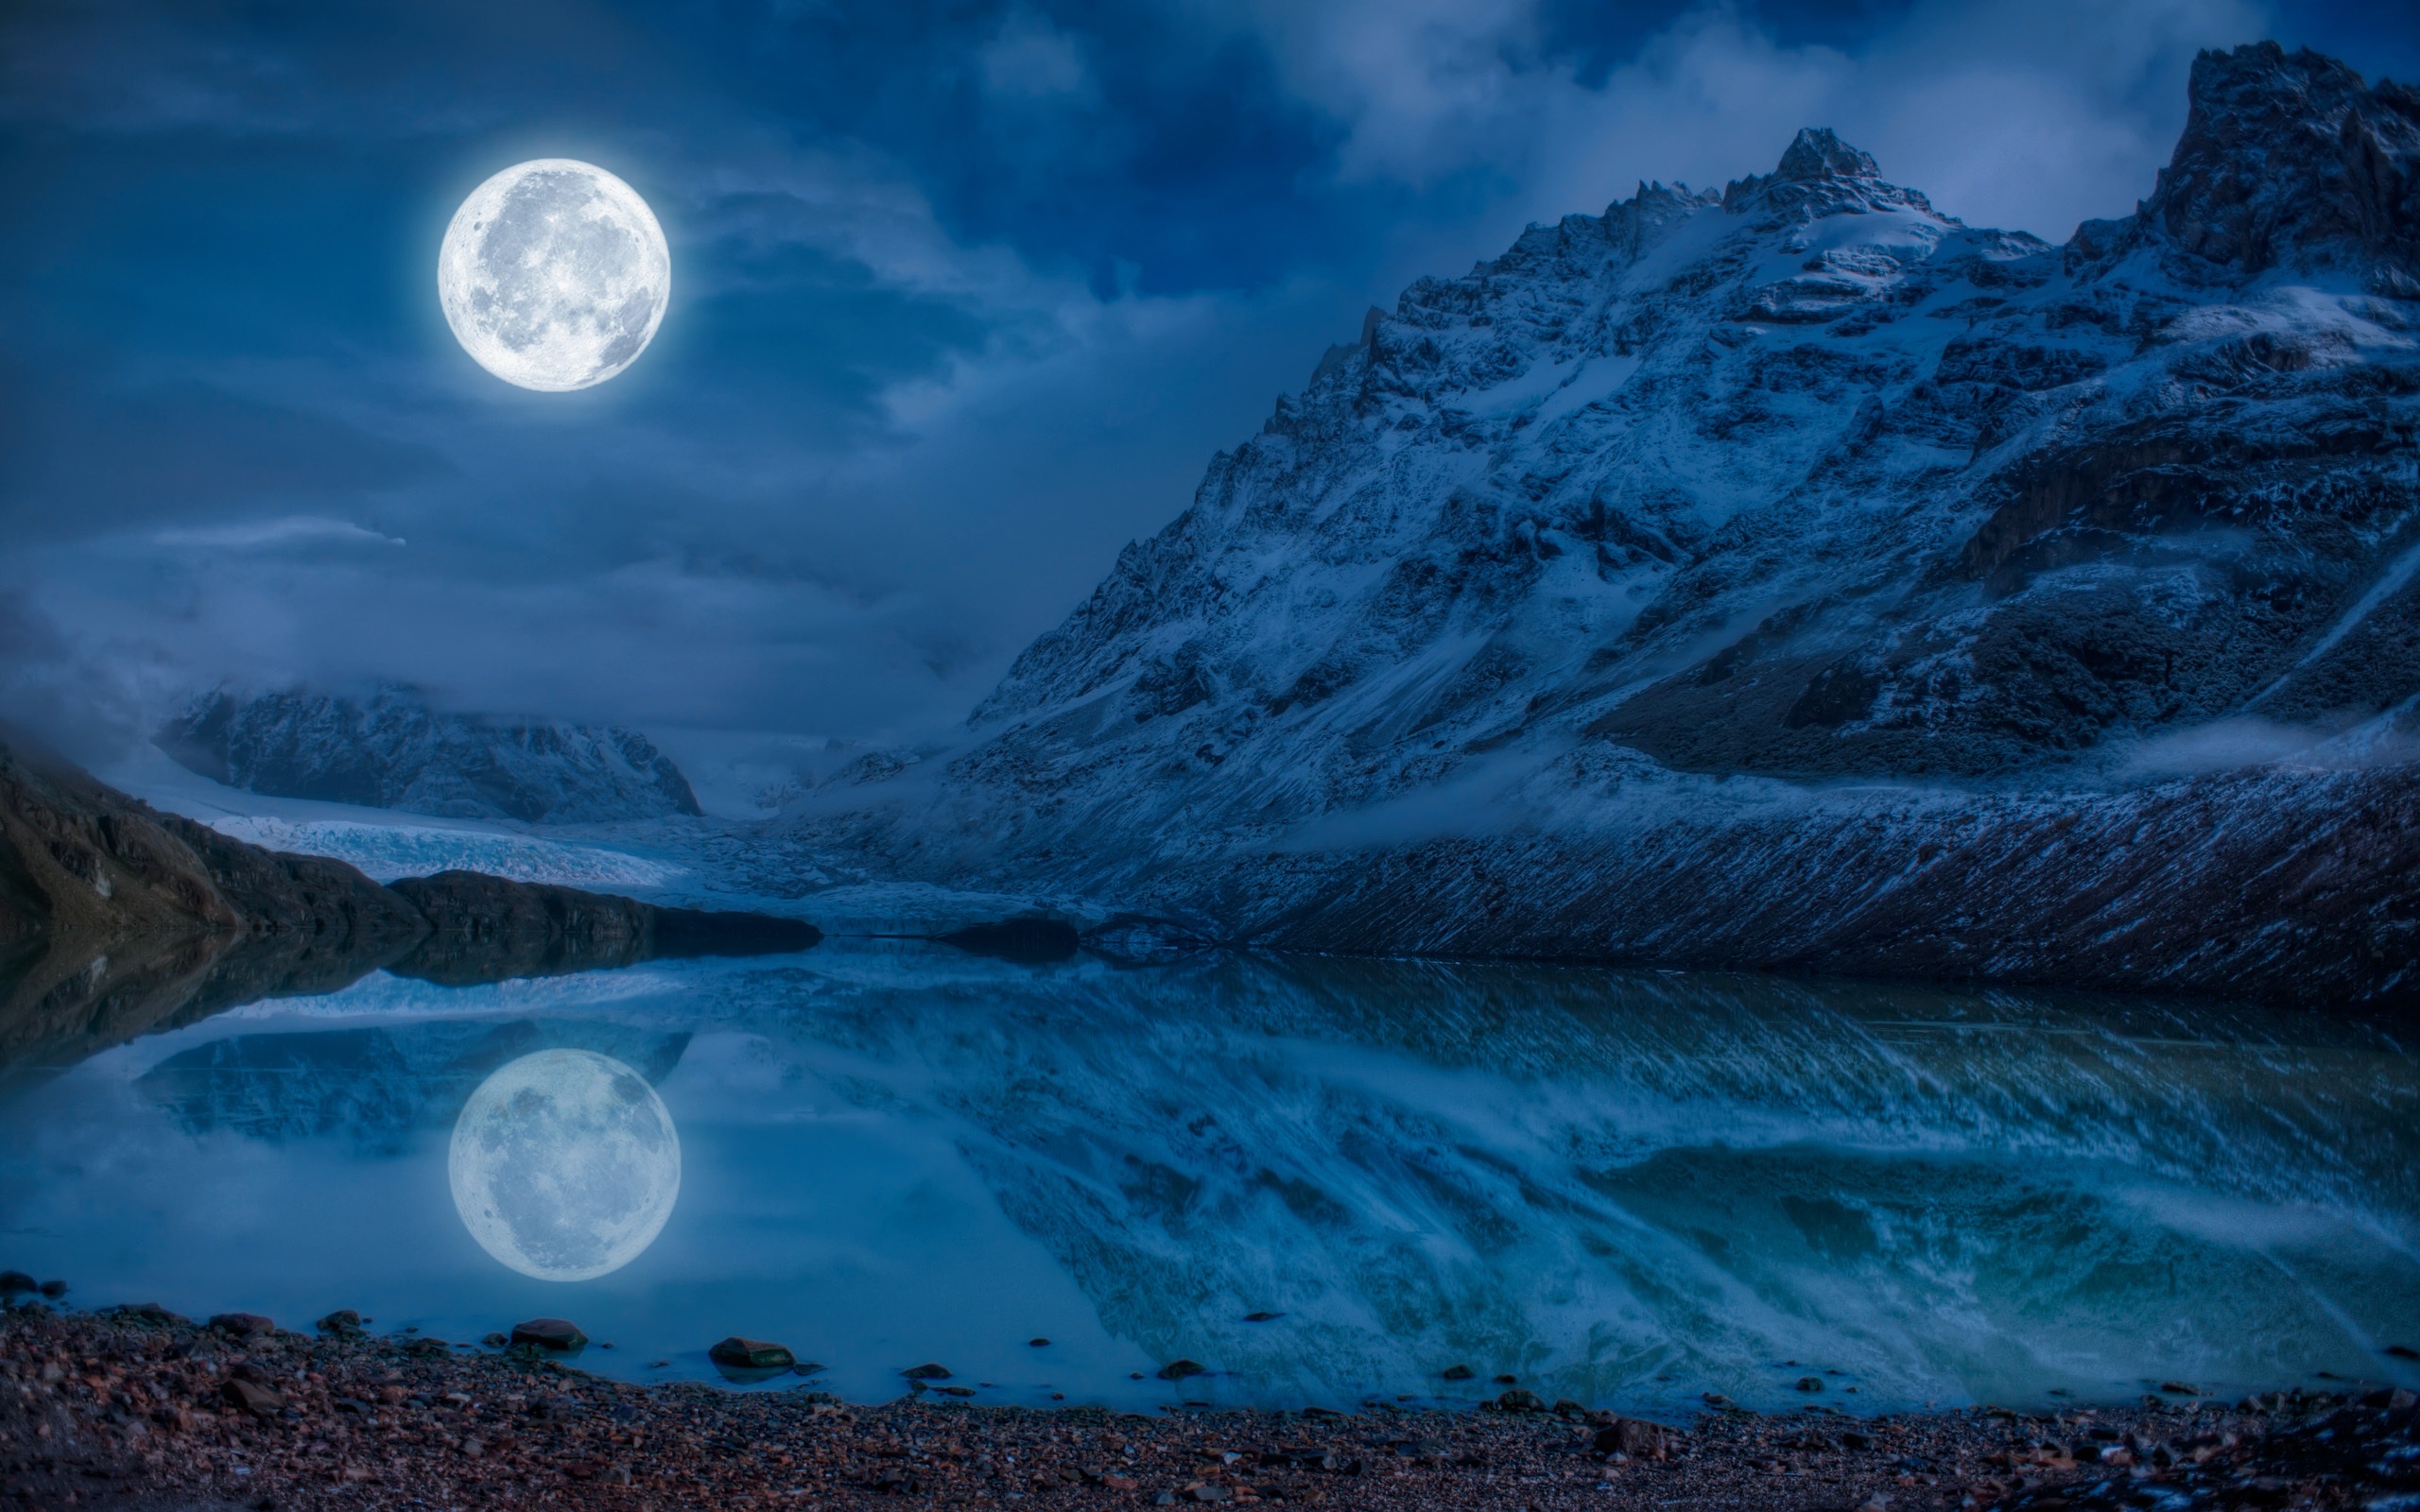
sea, water, rock, mountain, cloud, lake, atmosphere, river, mountain range, stone, ice, evening, blue, tourism, moon, moonlight, earth, canada, mountain lake, computer wallpaper, geological phenomenon